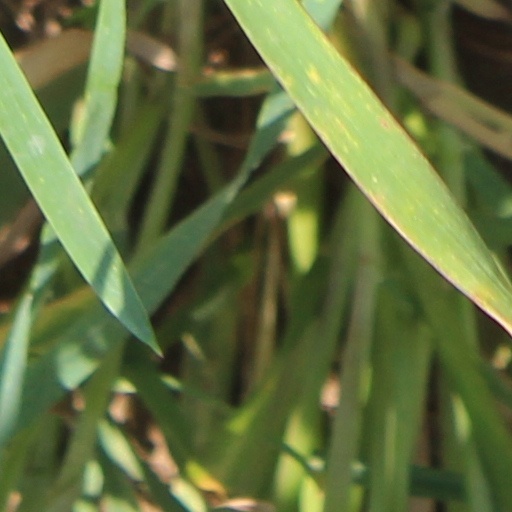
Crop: wheat